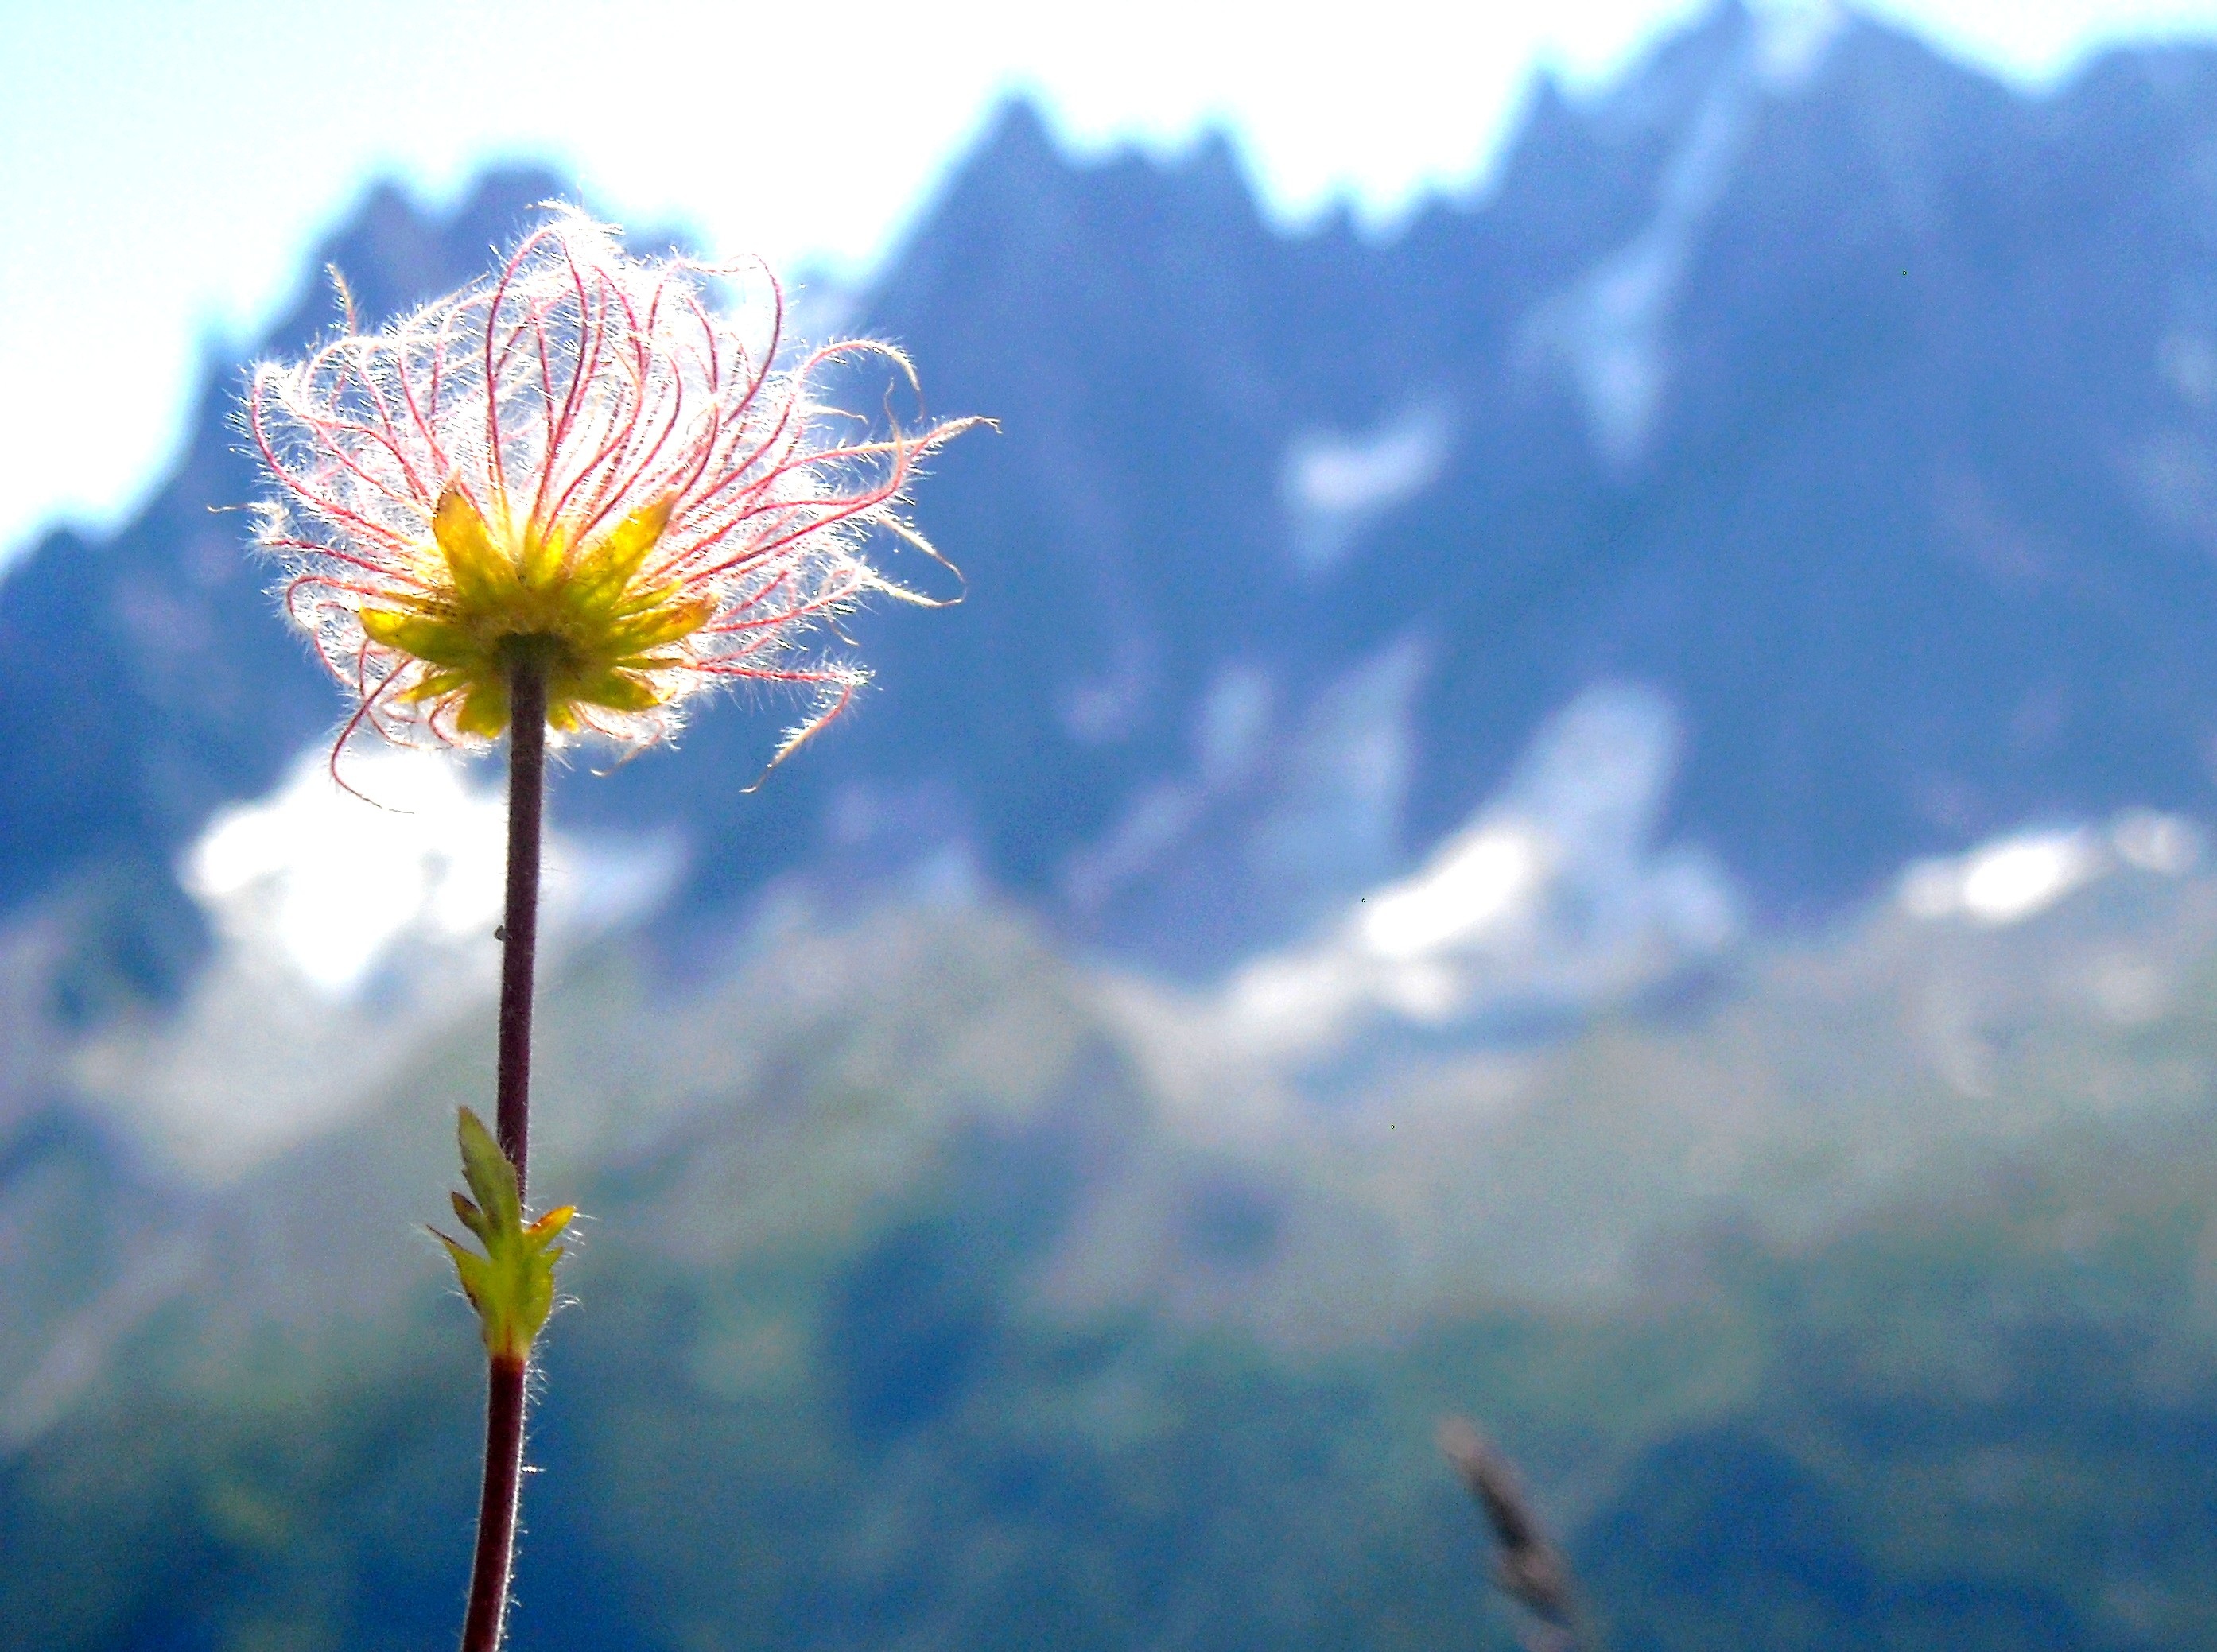
nature, branch, blossom, mountain, snow, cloud, plant, sky, field, meadow, prairie, sunlight, flower, wind, blue, close, flora, wildflower, macro photography, flowering plant, daisy family, plant stem, land plant